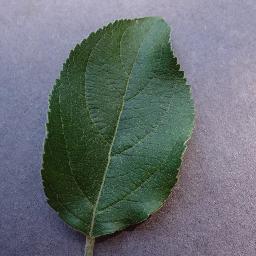
Label: Apple___healthy